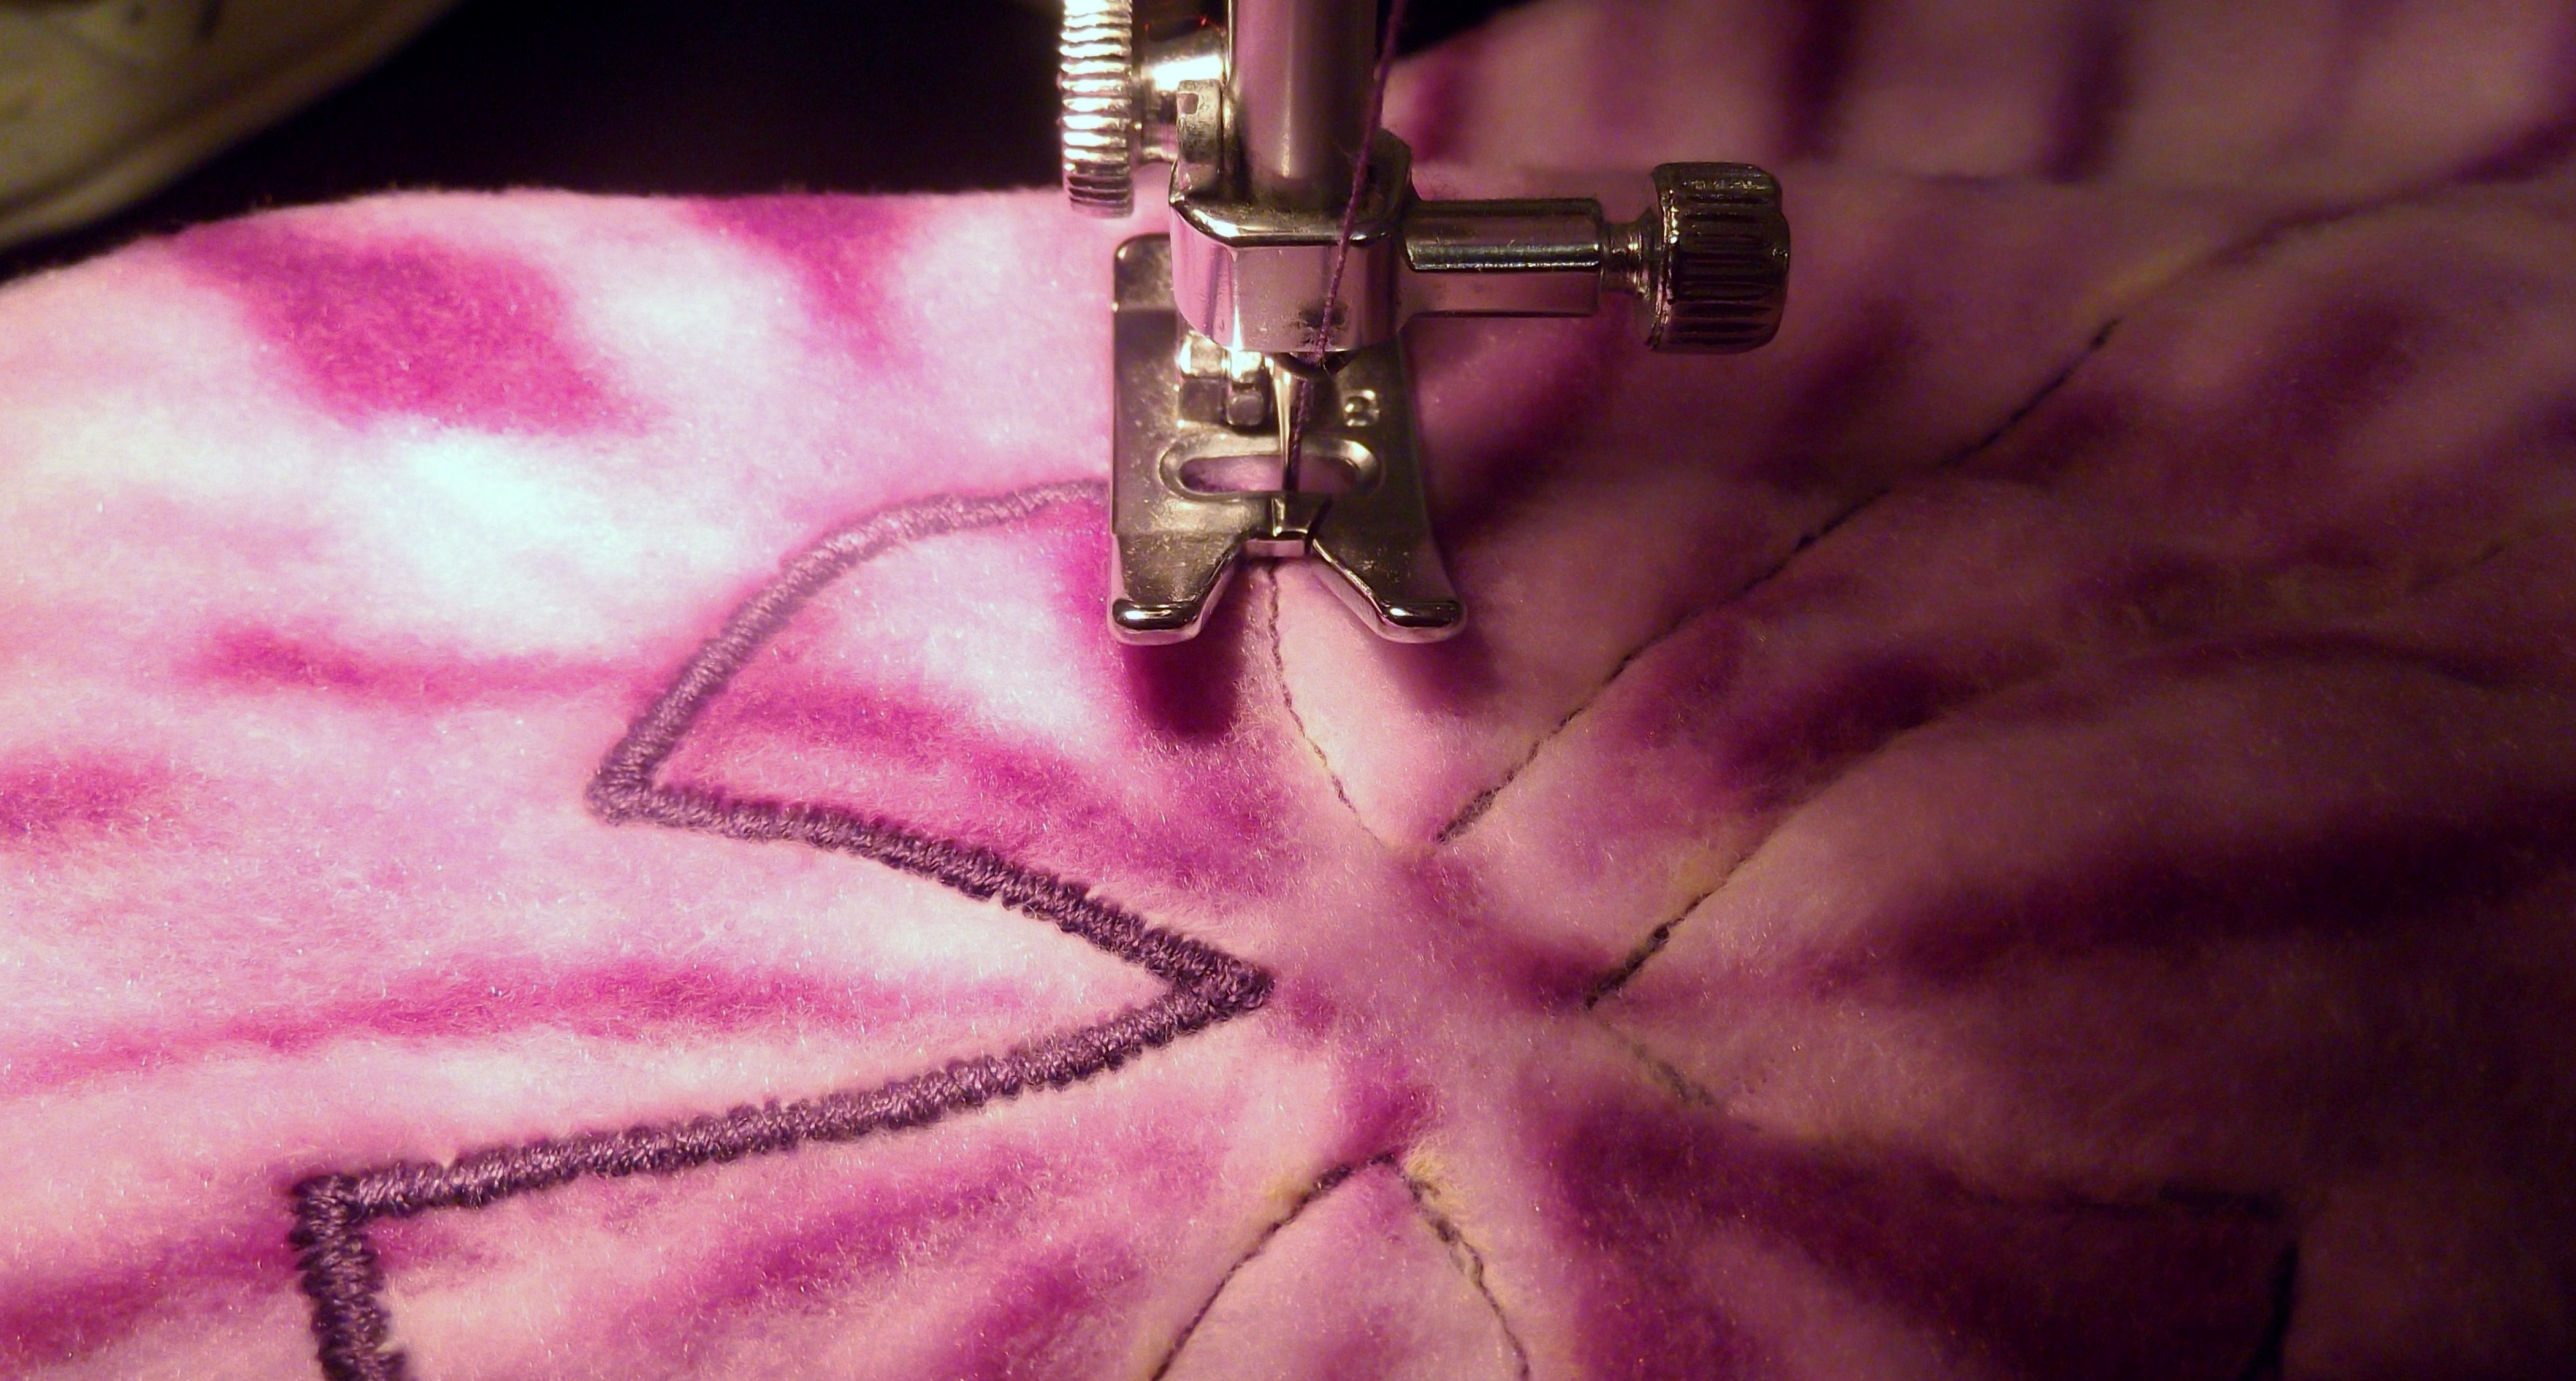
hand, needle, arm, chest, fabric, sewing, sewing machine, thread, close up, human body, organ, stitch, sense